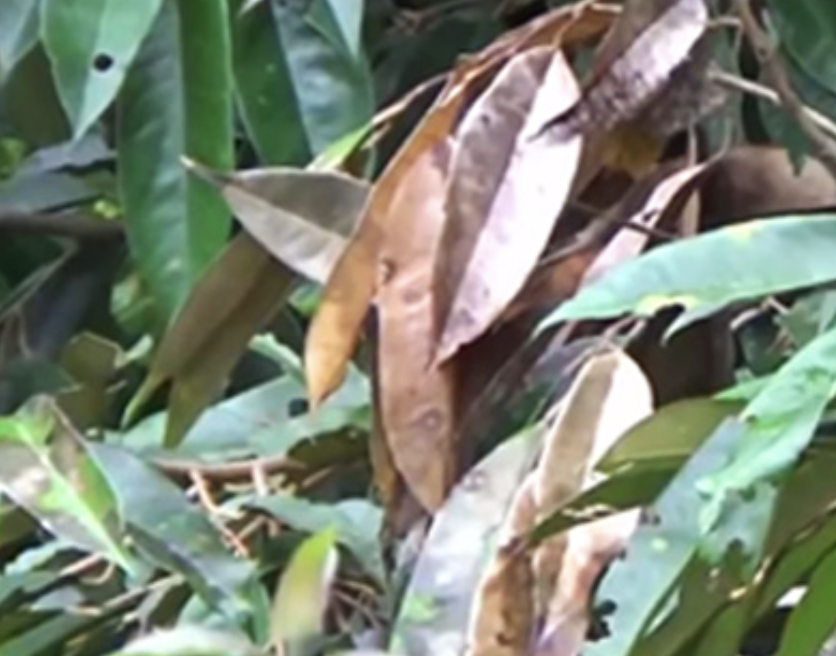
Label: sooty_mold